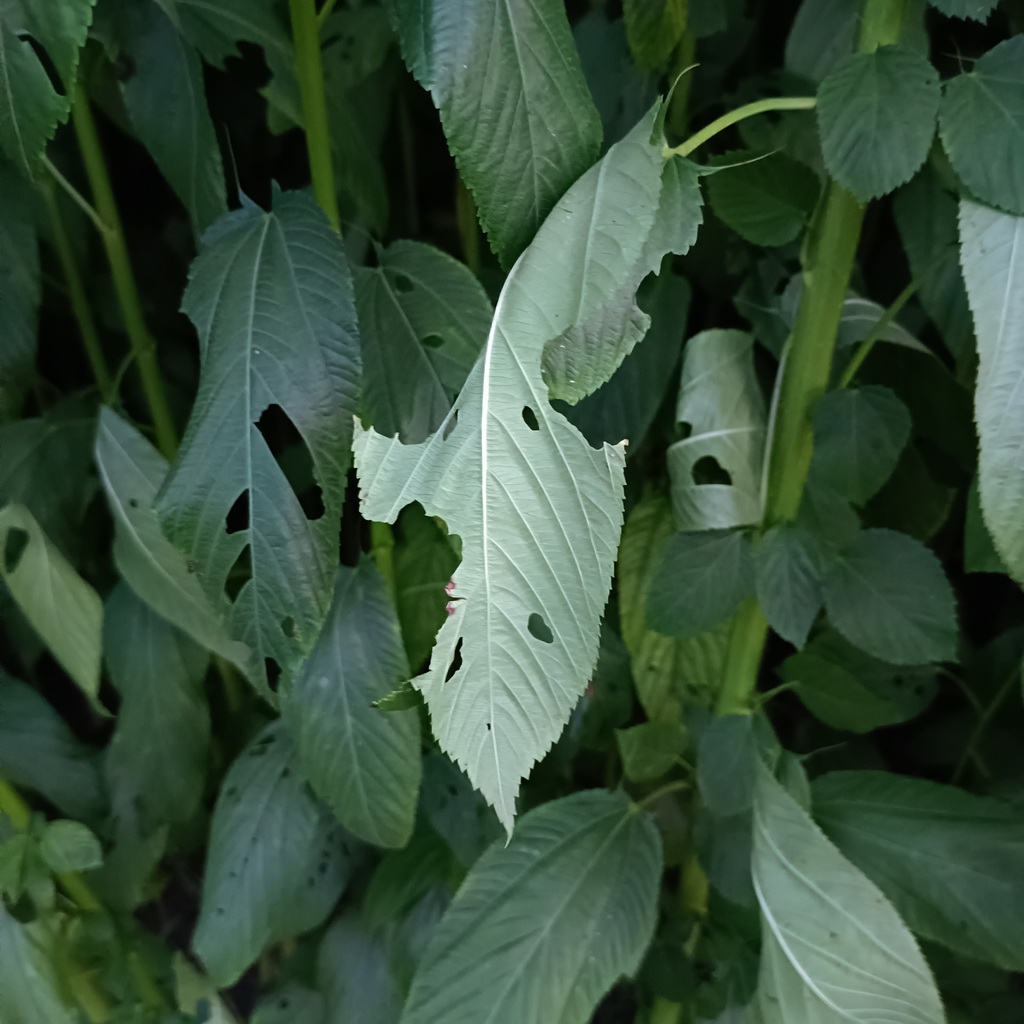
Label: Holed